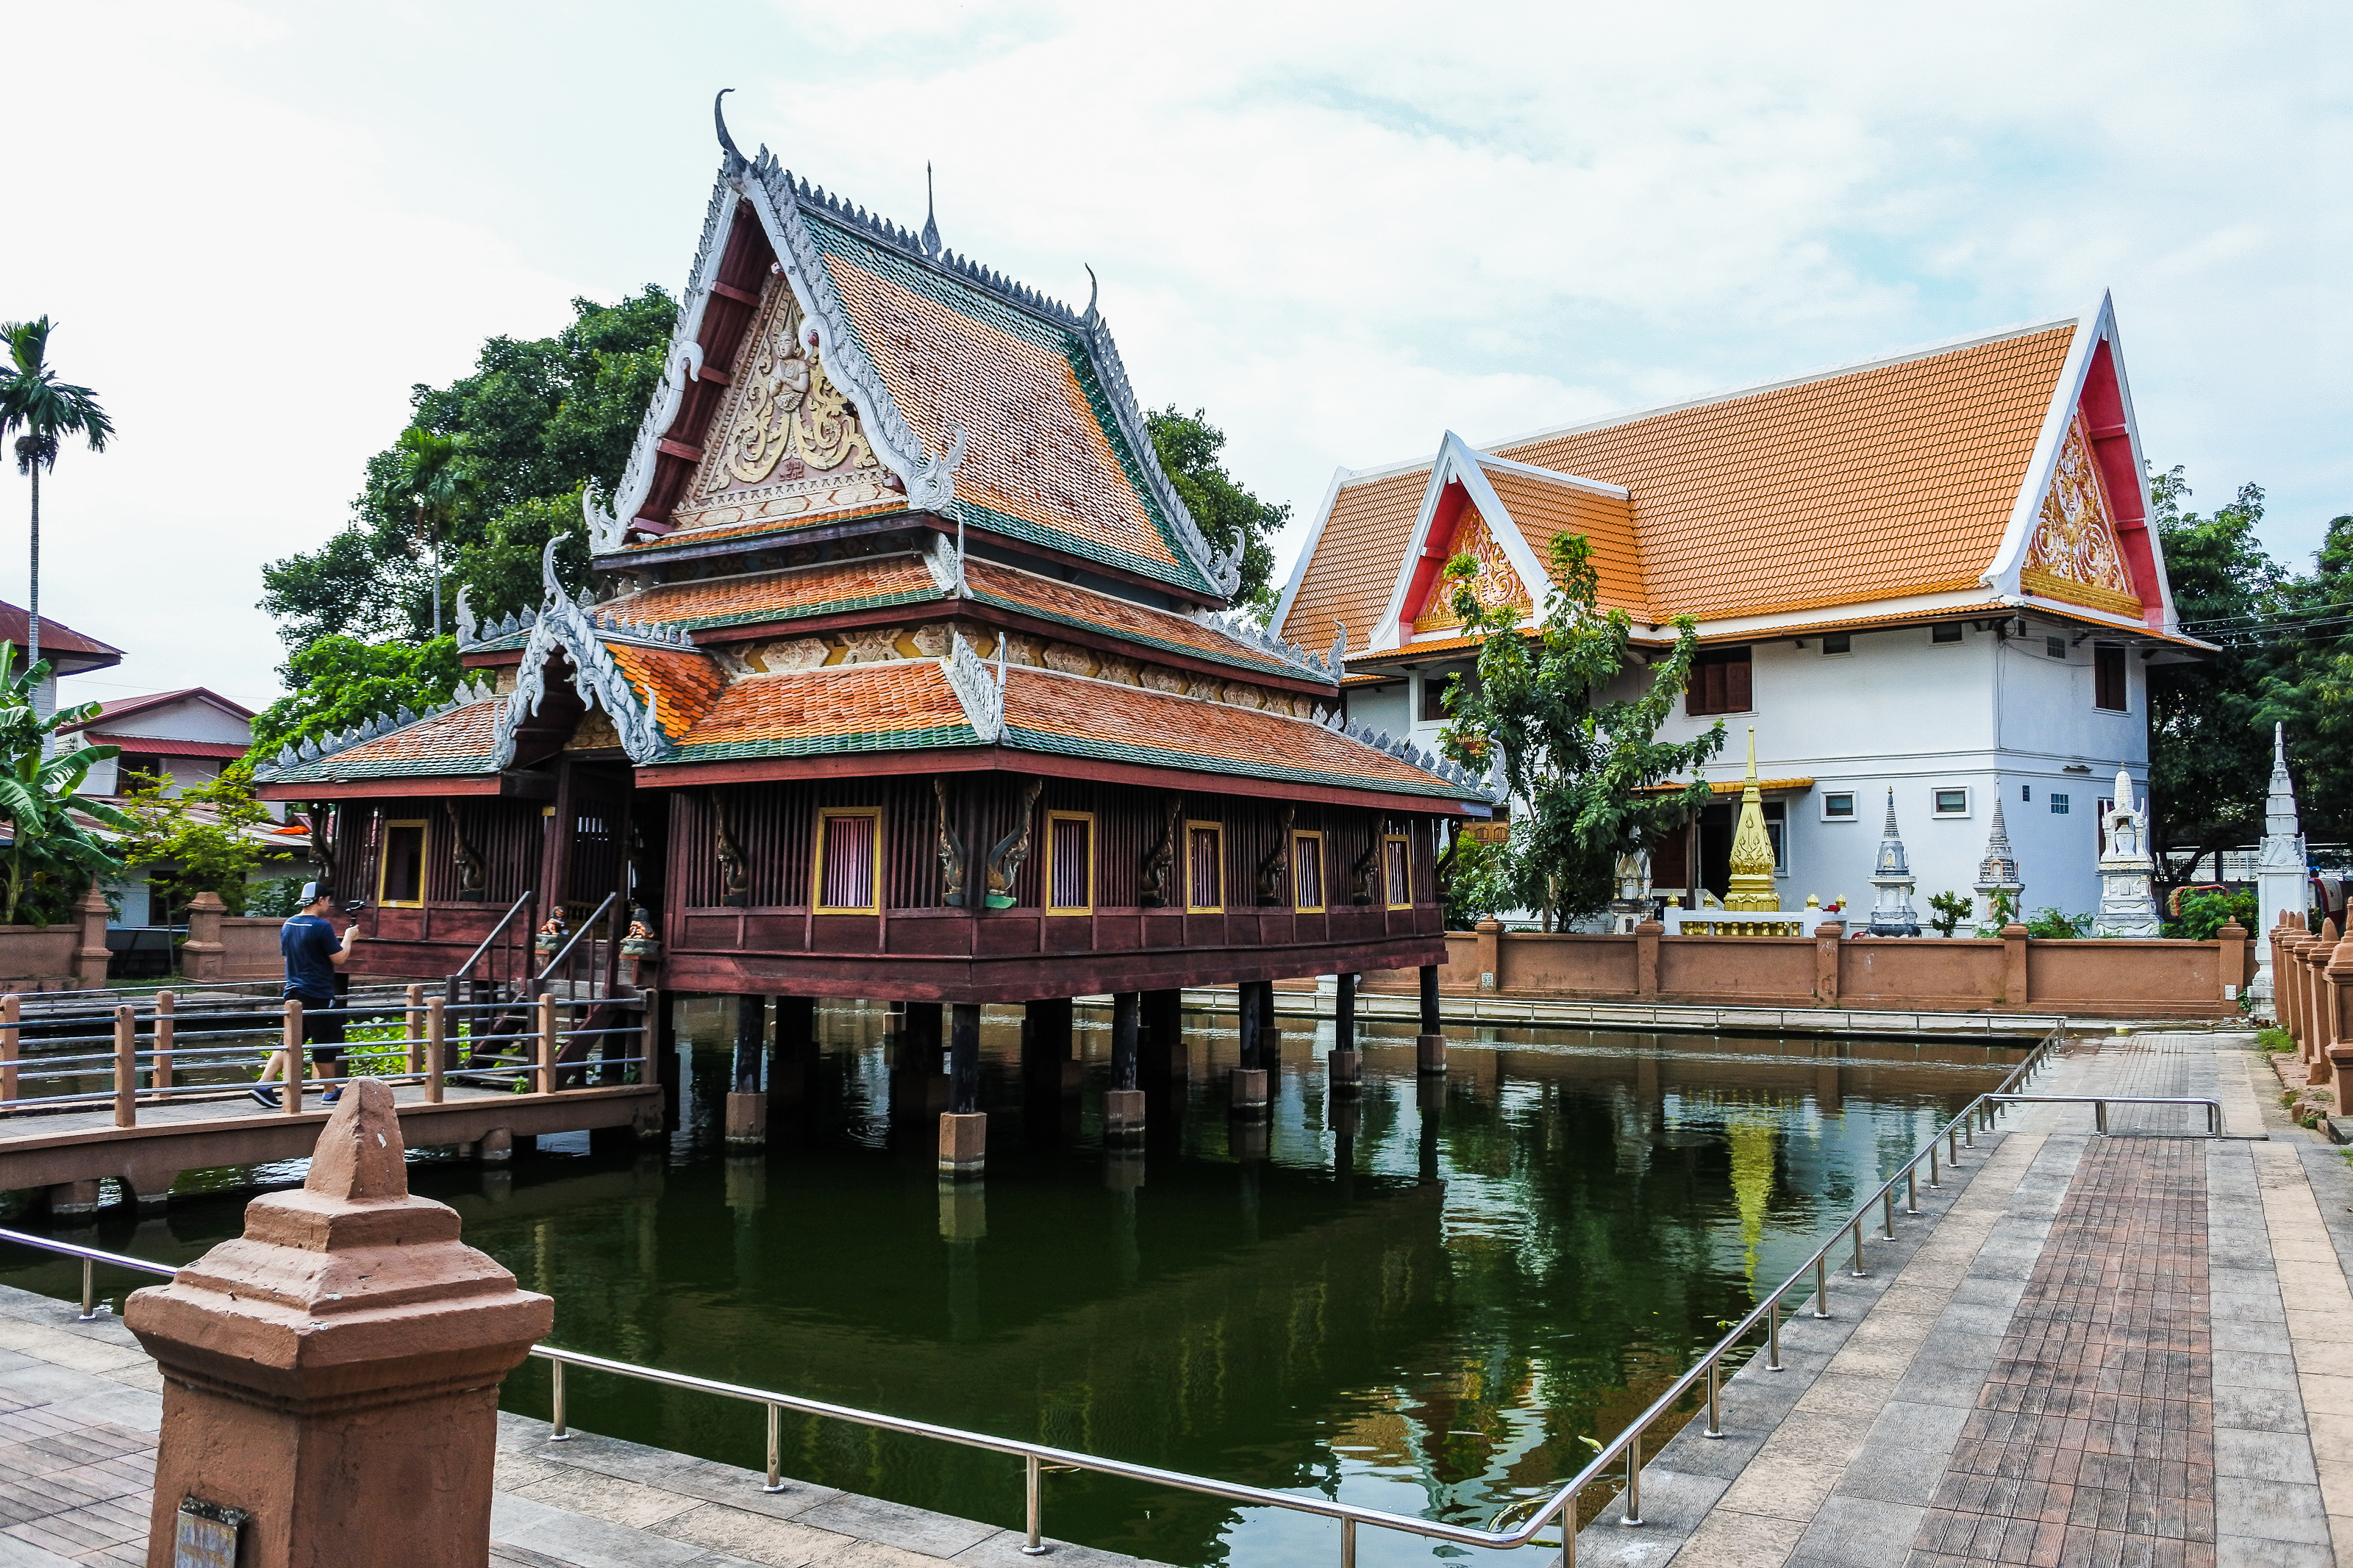
anand, mahathad, relic, chedi, yasothorn, prathat, yasothon, building, mahatat, phra, mahathat, buddha, thailand, landmark, pra, phrathad, thad, old, tat, thai, history, ancient, stupa, phathat, disciple, pratat, maha, phathad, gold, ananda, architecture, anon, art, asia, pha, northeast, wat, buddhism, monk, phrathat, religion, arnon, pagoda, monastery, esan, culture, buddhist, temple, travel, chinese architecture, place of worship, waterway, japanese architecture, tourism, leisure, historic site, tourist attraction, house, vacation, shrine